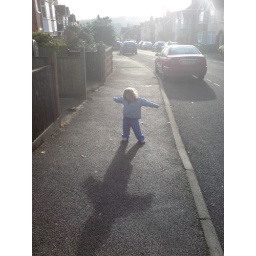
It was a lovely morning, the sun was low in the sky &amp;amp; the boys were in a playful mood.